Valnesfjord Church

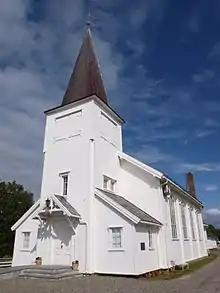
View of the church

Valnesfjord Church is a parish church of the Church of Norway in Fauske Municipality in Nordland county, Norway. It is located in the village of Straumsnes. It is the church for the Valnesfjord parish which is part of the Salten prosti (deanery) in the Diocese of Sør-Hålogaland. The white, wooden church was built in a long church style in 1905, using plans drawn up by the architect K. Tessem. The church seats about 250 people. The building was consecrated on 14 June 1905 by the Bishop Peter Wilhelm Bøckman.